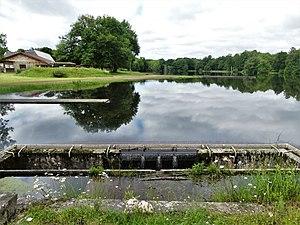
L'étang de la Naute et son déversoir, Champagnat, Creuse, France.
Champagnat est une commune française située dans le département de la Creuse, en région Nouvelle-Aquitaine.